Robinson's Arch

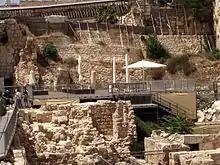
Azarat Yisrael Plaza (prayer platform), Robinson's Arch, established August 2013

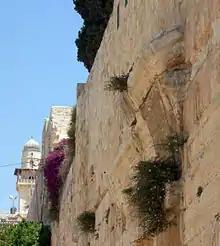
Robinson's Arch, 2009

The location of the arch along the western wall of the Temple Mount, yet at a distance from the Western Wall Plaza, has prompted the Israeli Government to allow the area to be used for alternative, non-Orthodox services. In 2003 Israel's Supreme Court disallowed women from reading the Torah or wearing traditional prayer shawls at the plaza itself, yet instructed the Israeli government to prepare the site of Robinson's Arch to host such events. The site was inaugurated in August 2004 and has since hosted services by Reform and Conservative groups, as well as by other movements, such as Women of the Wall activists. This has resulted in the location being referred to as "HaKotel HaMasorti" ("Masorti Wall" or "Traditional Wall", meaning traditional Jewish observance not as stringent as Orthodoxy—as opposed to the "Kotel HaMaaravi" ("Western Wall"), which is Orthodox).